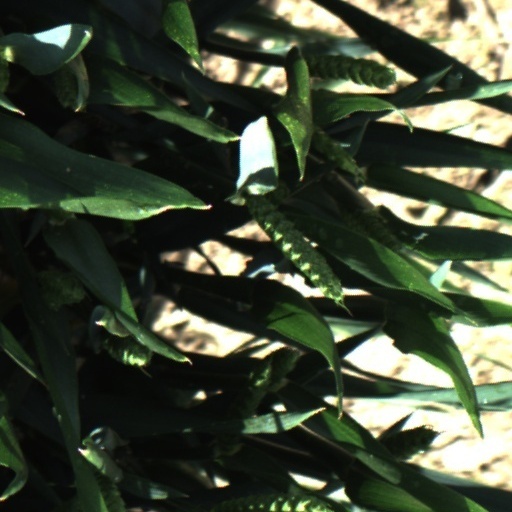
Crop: wheat